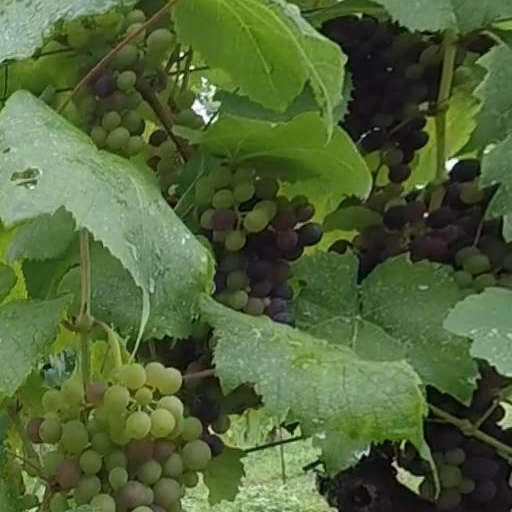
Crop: grape